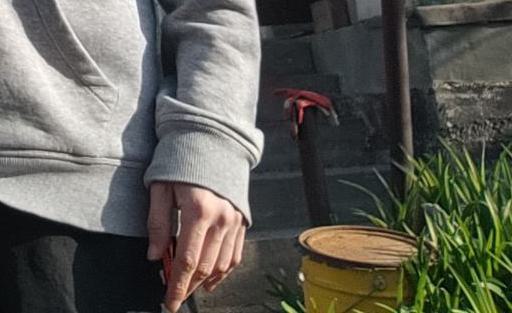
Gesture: no_gesture